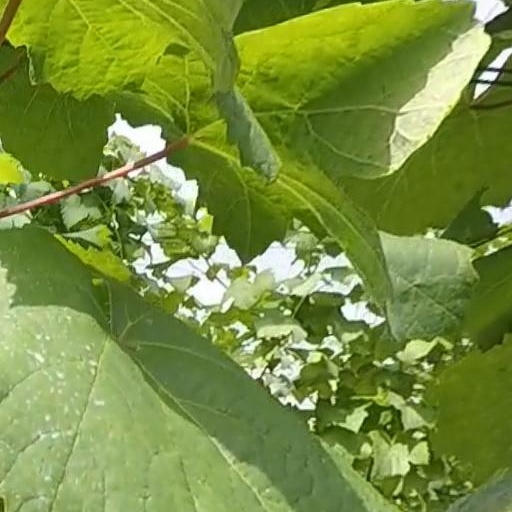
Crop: grape